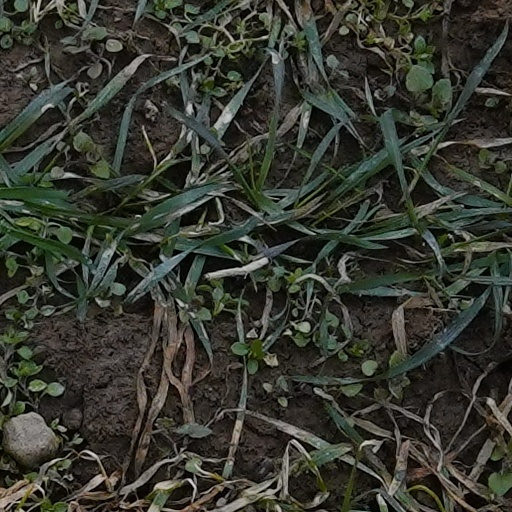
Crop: wheat